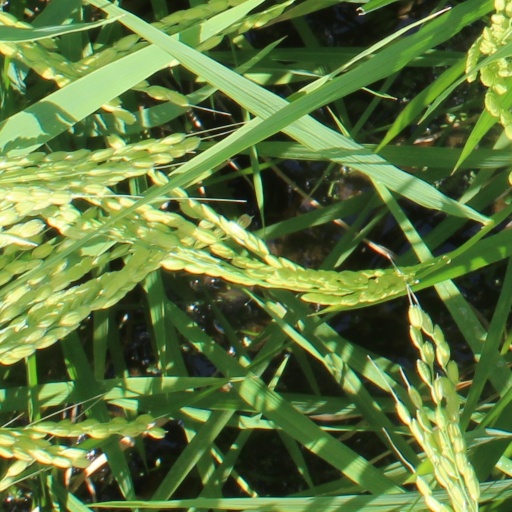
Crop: rice